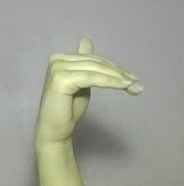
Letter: khaa